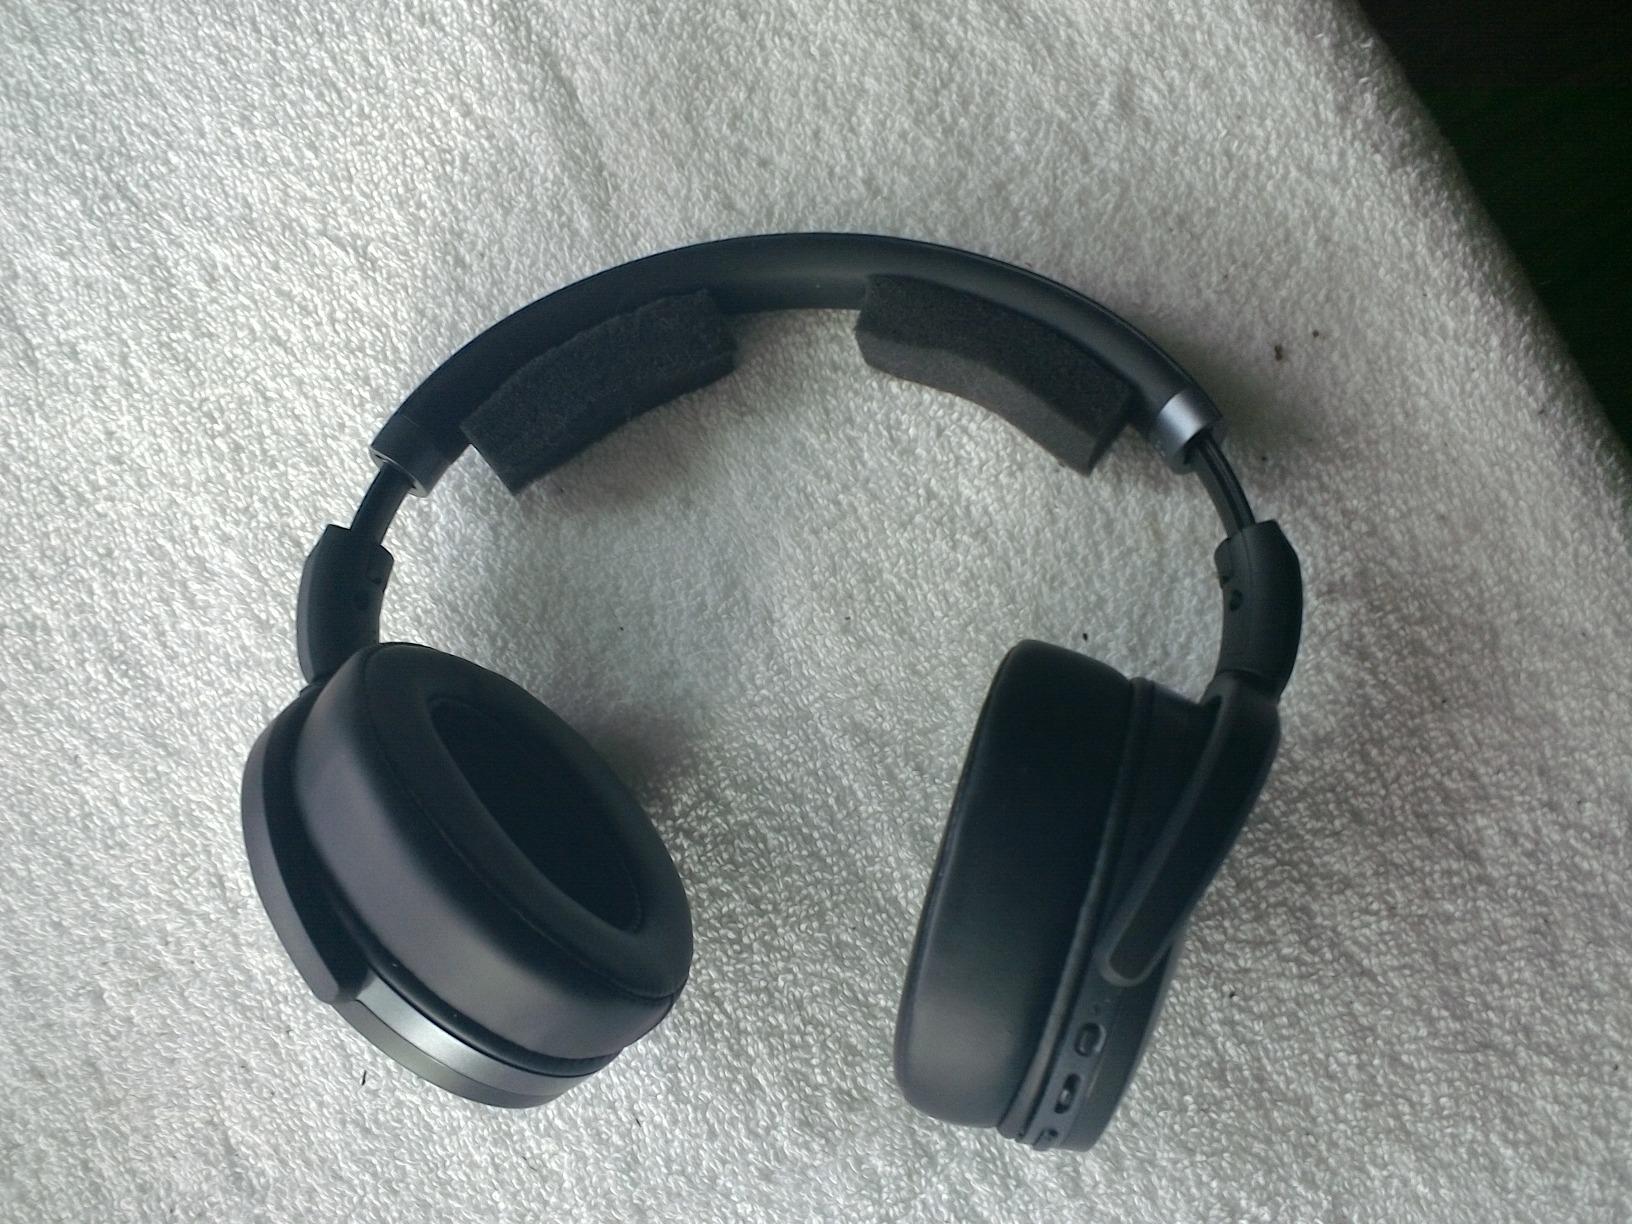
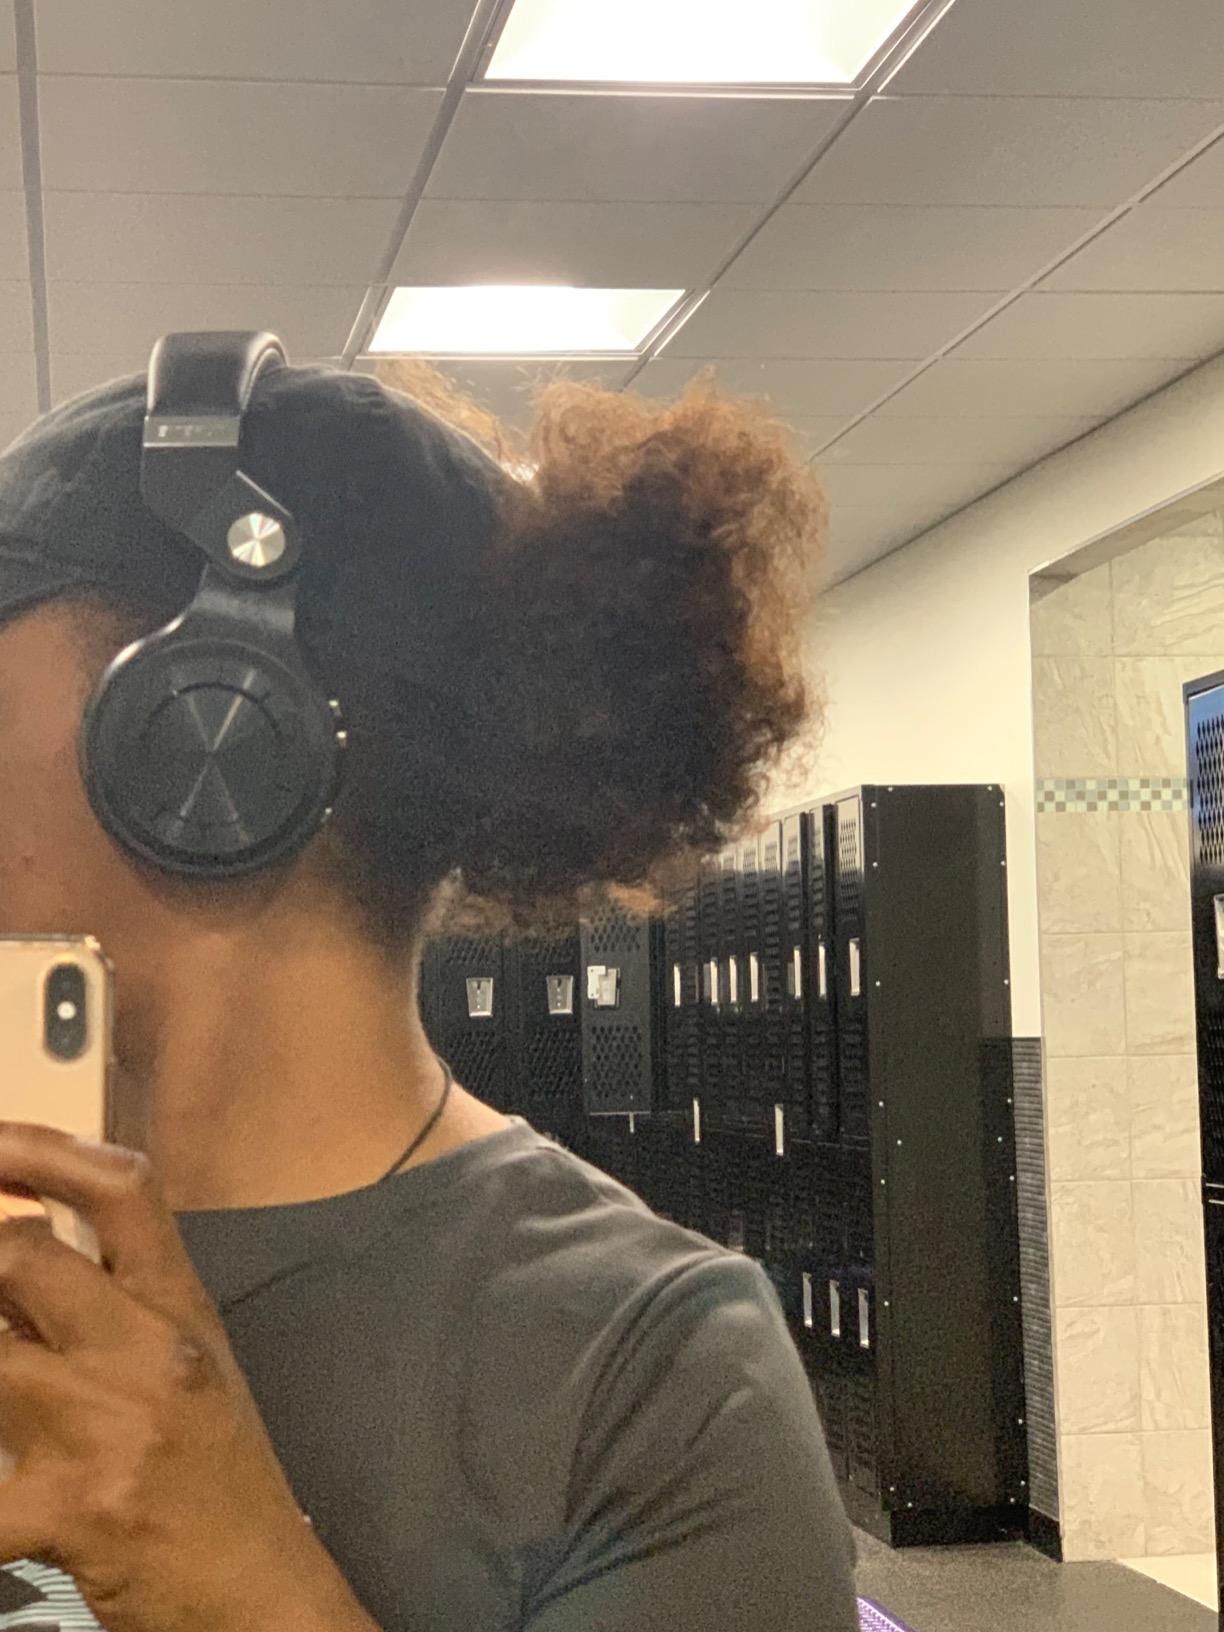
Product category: headphones
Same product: no